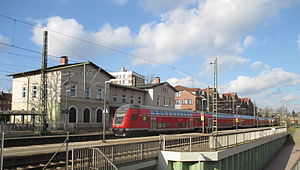
Bargteheide
Bargteheide banegård
Bargteheide er en by i det nordlige Tyskland, beliggende under Kreis Stormarn i den sydøstlige del af delstaten Slesvig-Holsten.